Dwight Evans (politician)

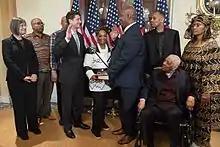
Evans being sworn in by Speaker Paul Ryan

In November 2015, Evans announced that he would run for Pennsylvania's 2nd congressional district in 2016 against Democratic incumbent Chaka Fattah. In an upset, Evans beat Fattah for the Democratic nomination – the real contest in this heavily Democratic, black-majority district – on April 26, 2016. He won mainly by running up his margins in his Olney-Oak Lane stronghold. Fattah resigned two months later amid a corruption scandal.